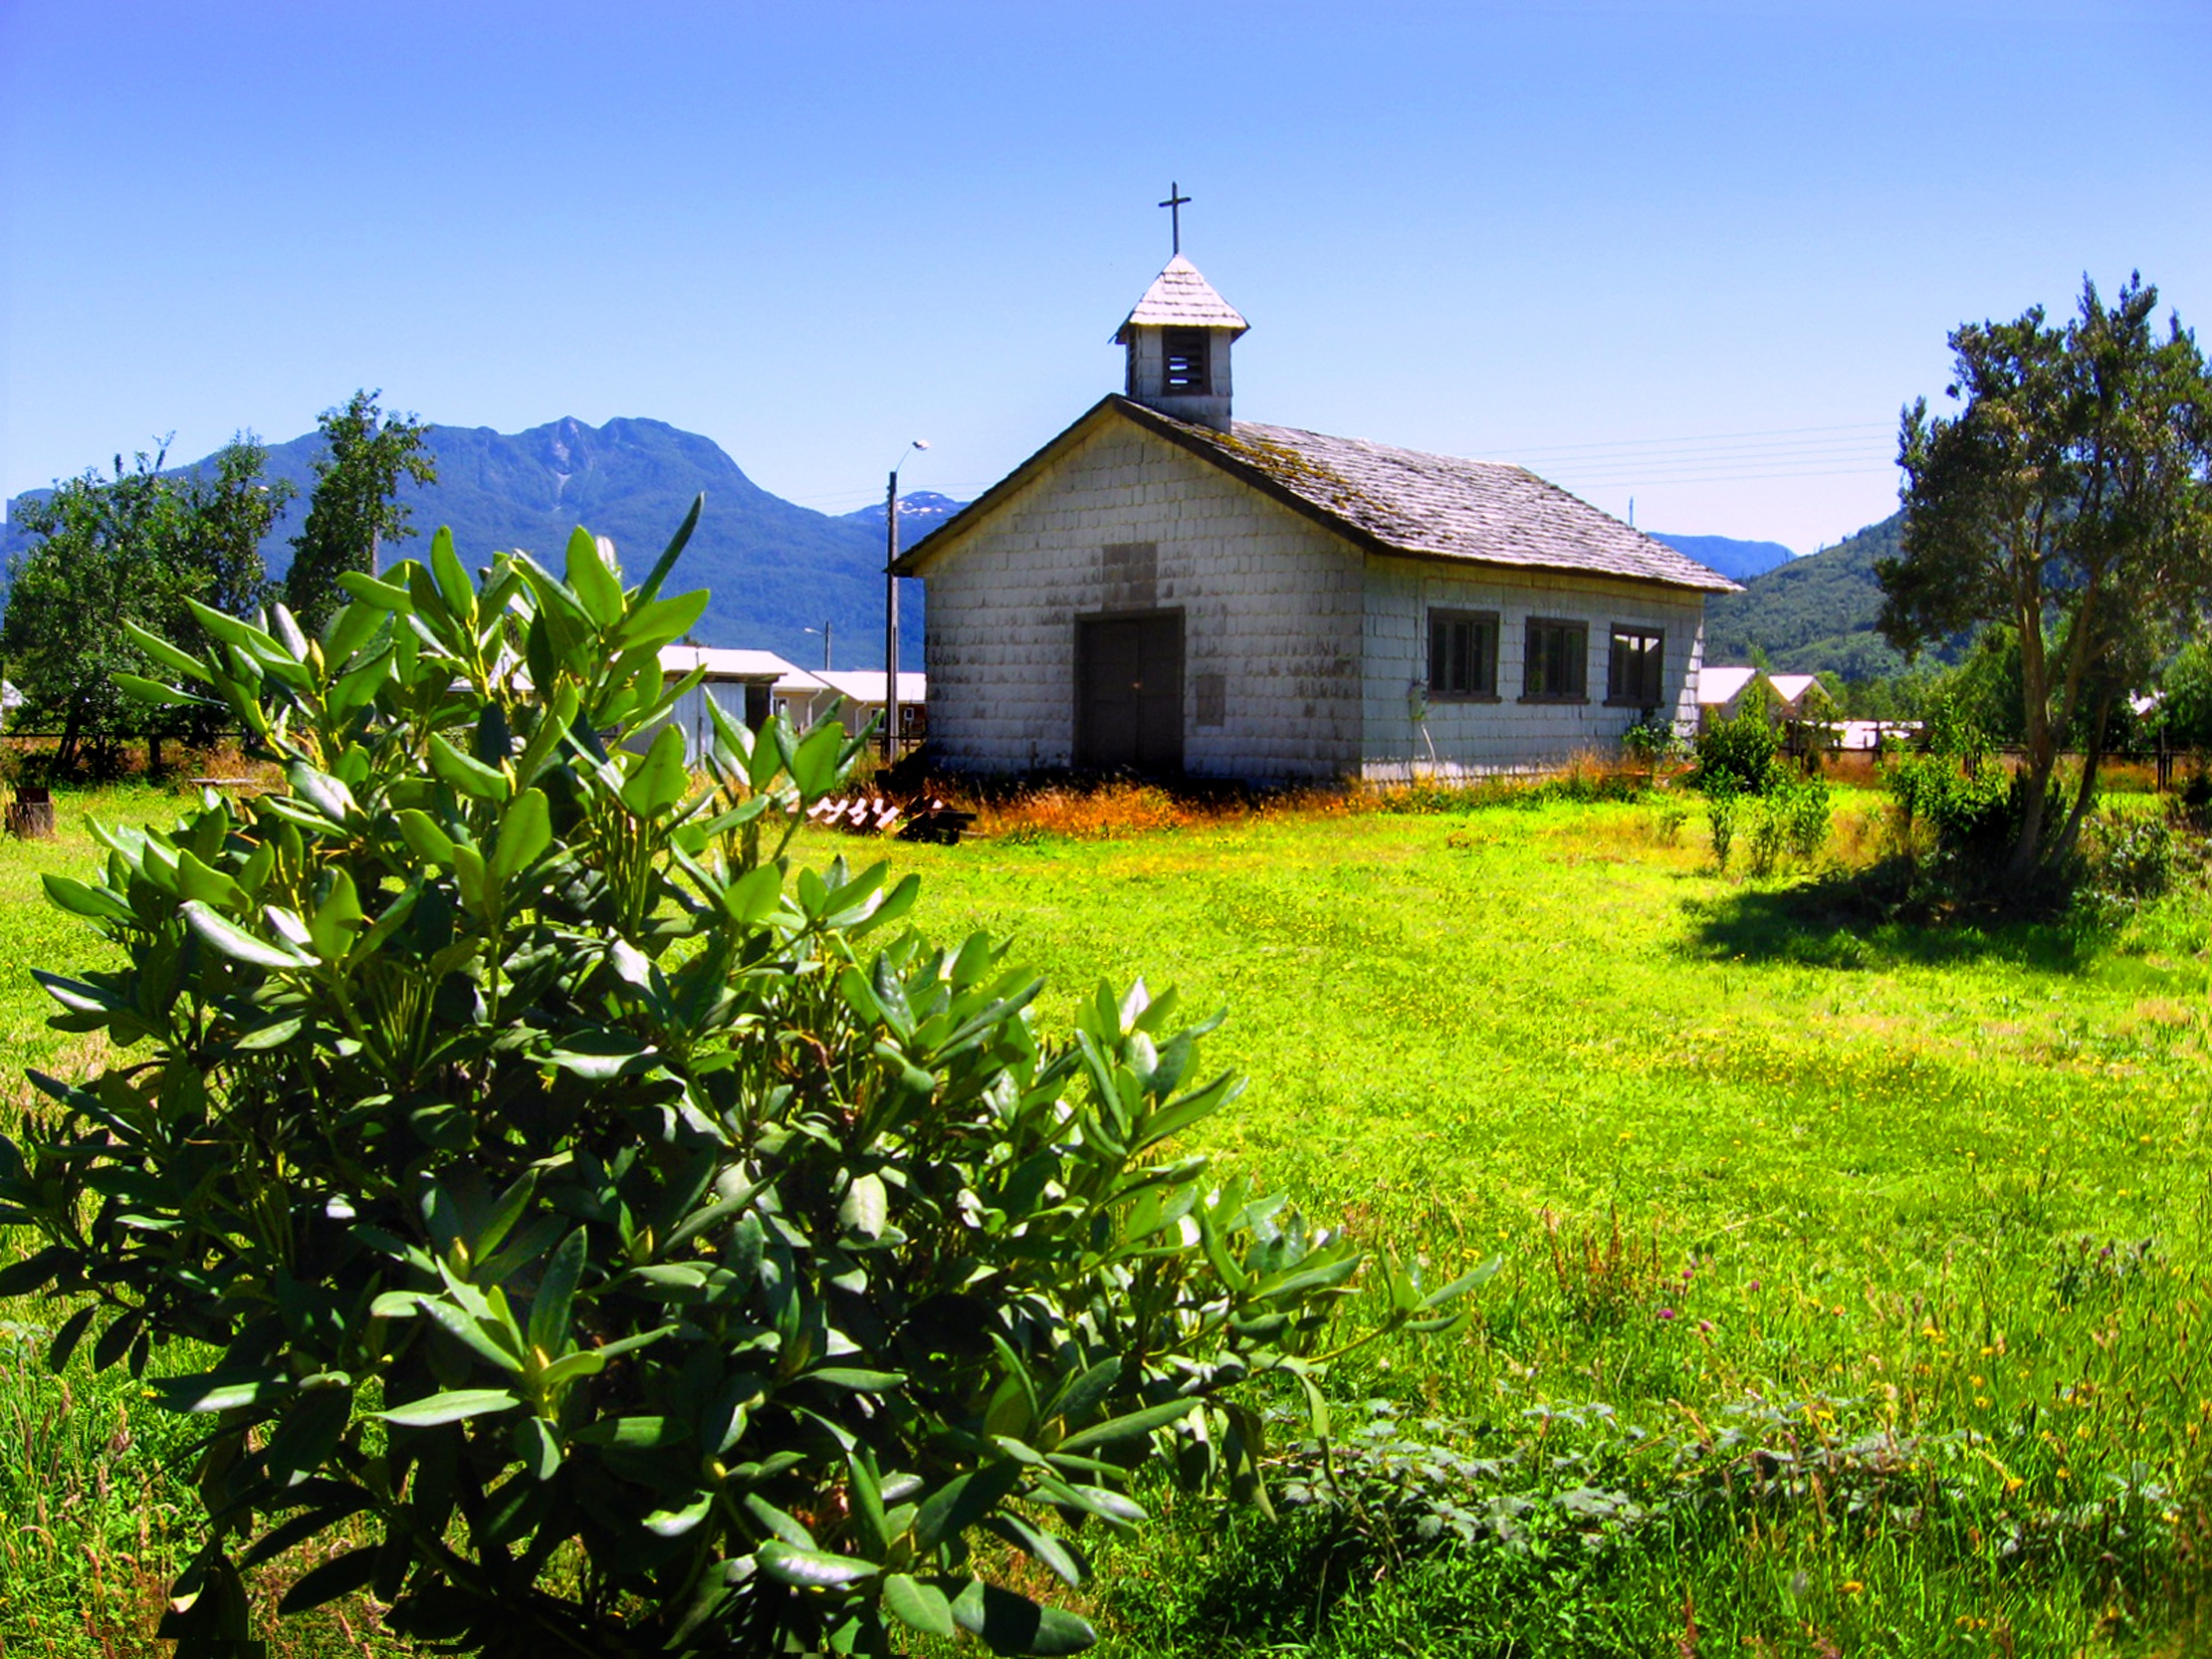
farm, lawn, meadow, villa, building, home, village, cottage, property, garden, farmhouse, plantation, estate, real estate, rural area